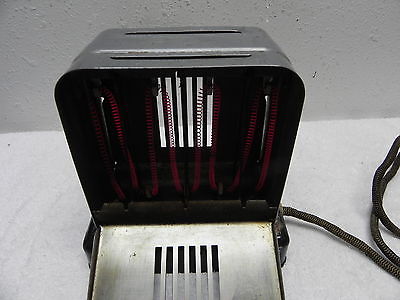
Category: toaster